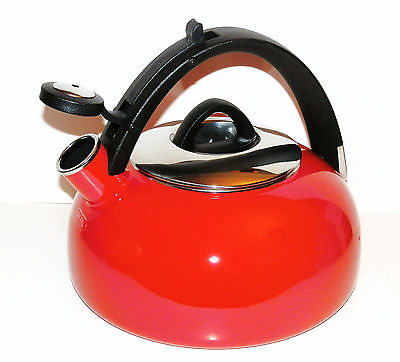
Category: kettle